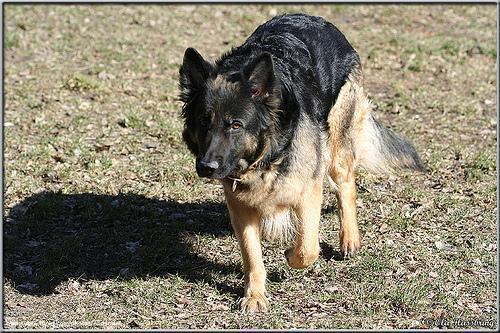
German_shepherd